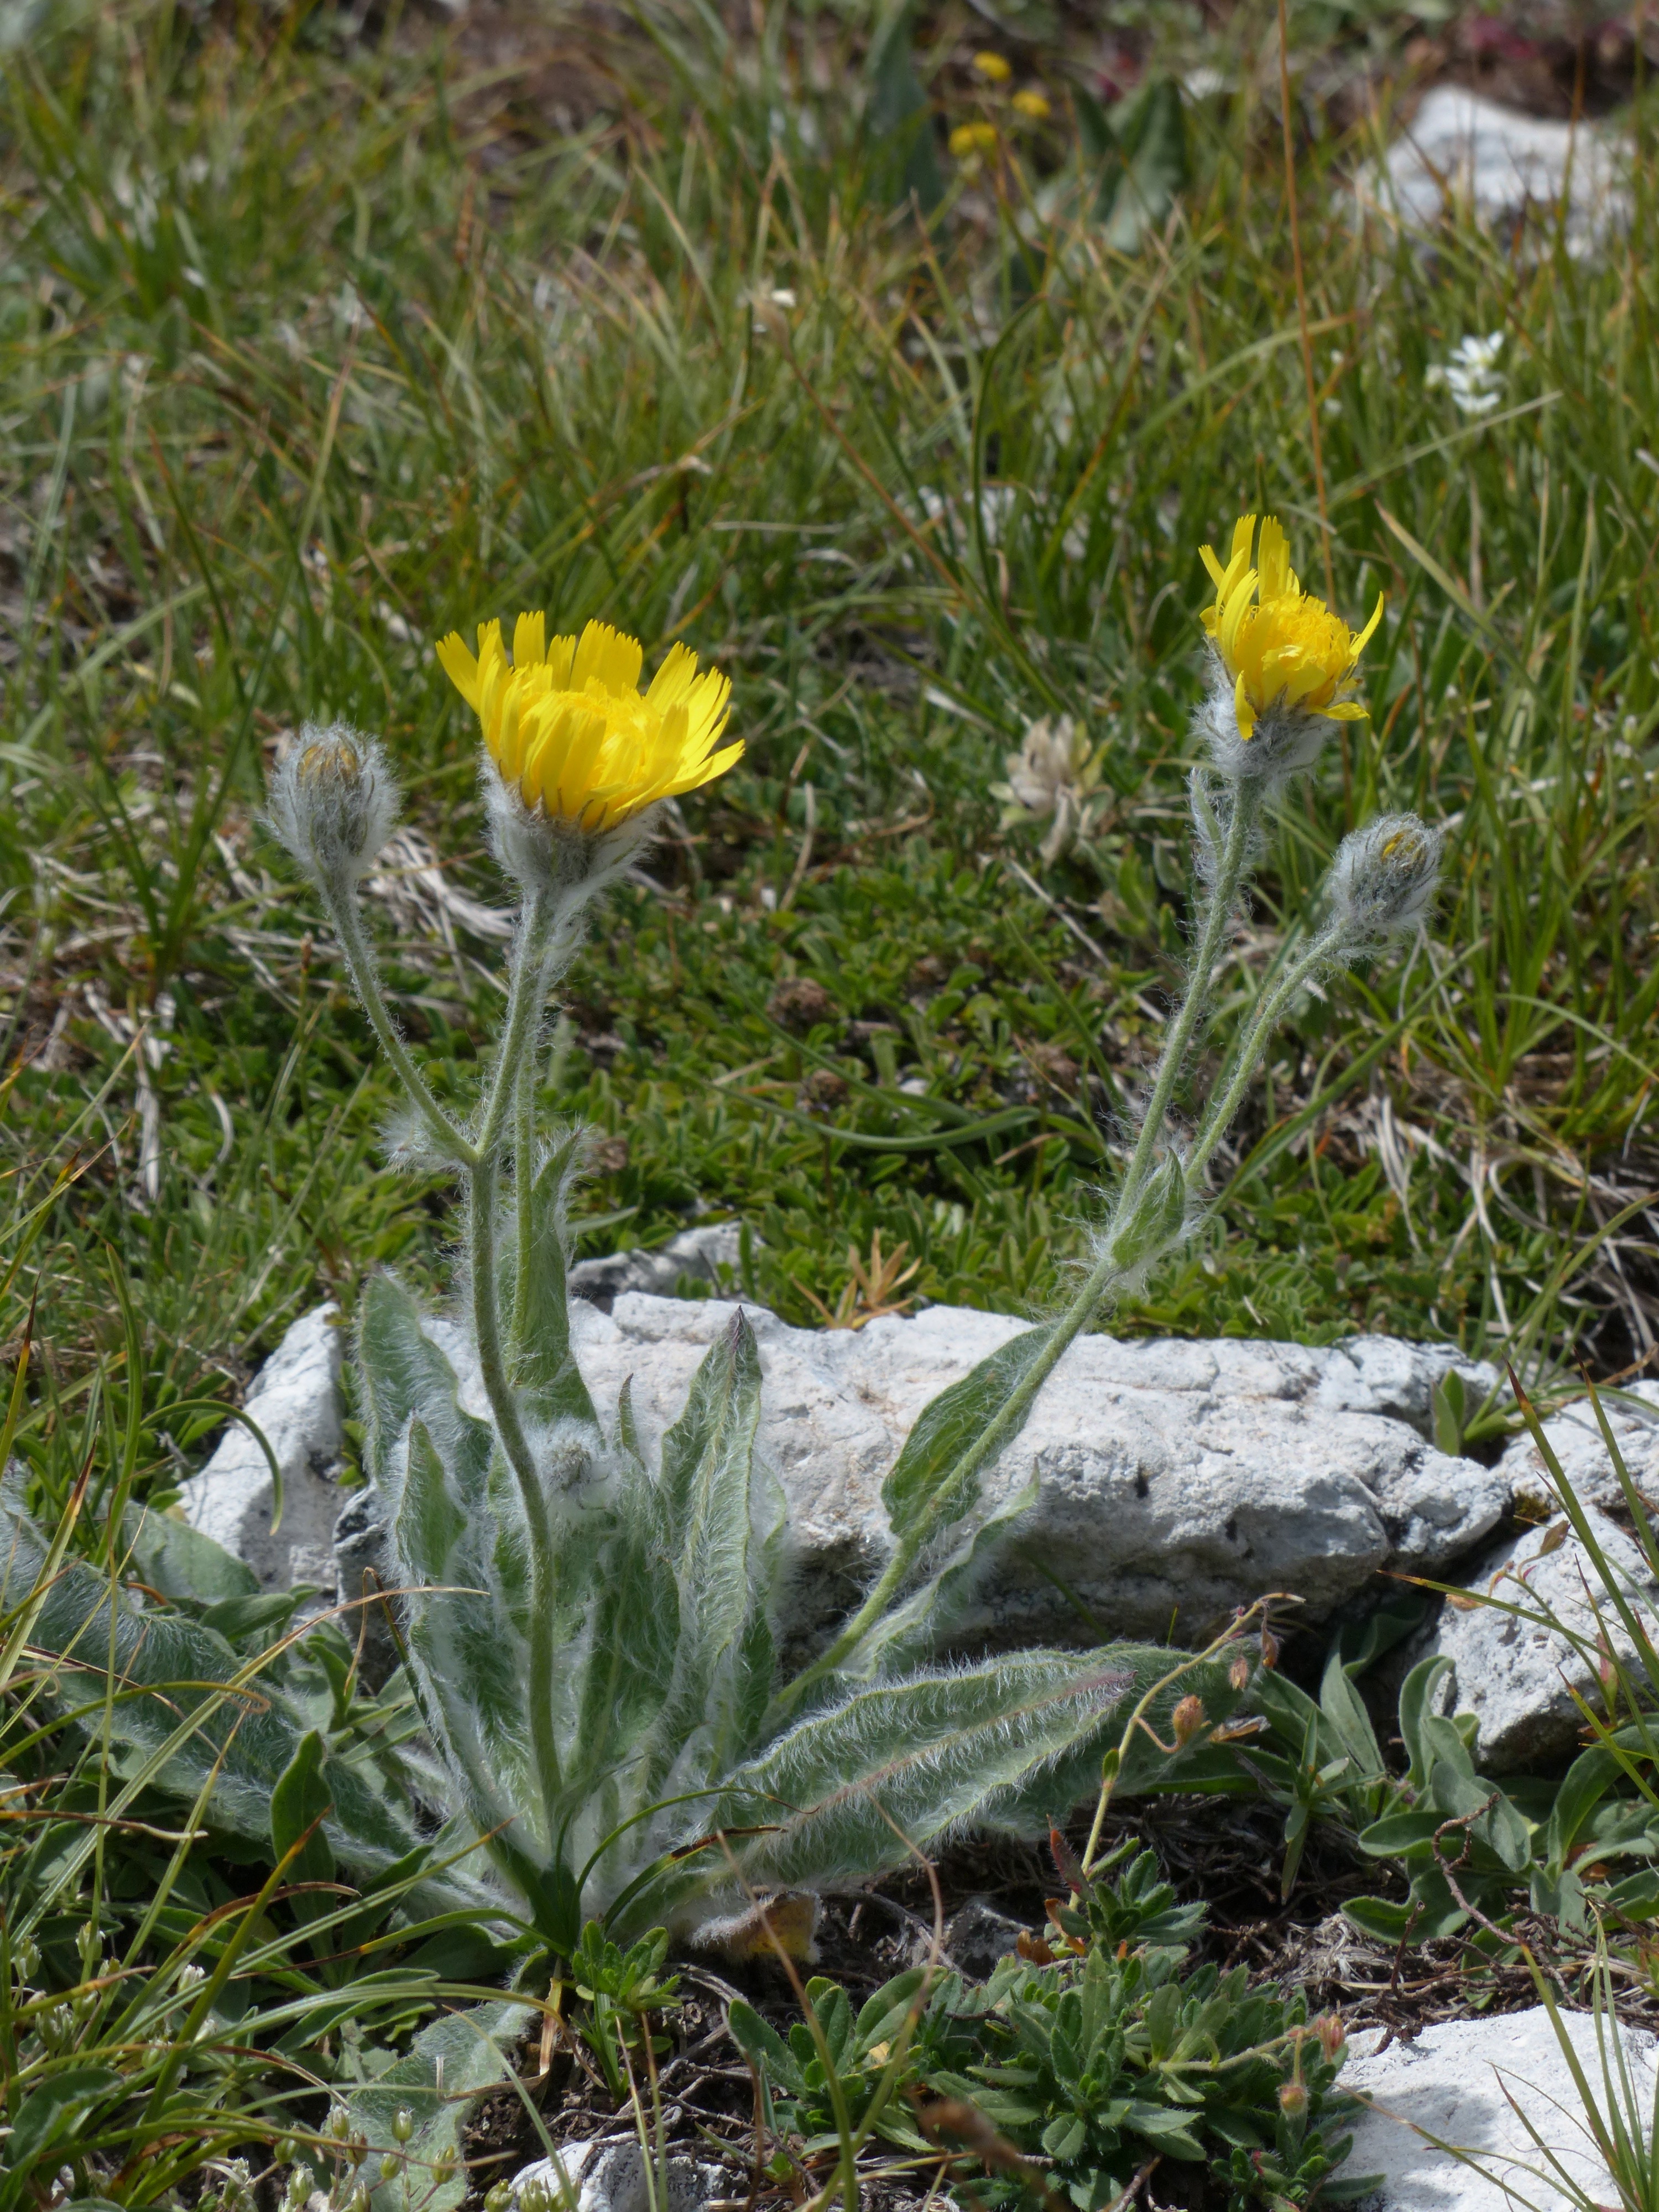
blossom, plant, white, meadow, dandelion, prairie, flower, bloom, fluffy, herb, botany, yellow, flora, wildflower, hairy, thistle, hawkweed, flowering plant, daisy family, alpine flower, alpine plant, hieracium, land plant, flatweed, shaggy hawkweed, hieracium villosum